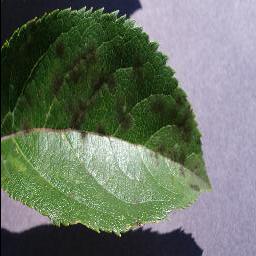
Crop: apple
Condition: scab